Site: brandenburg
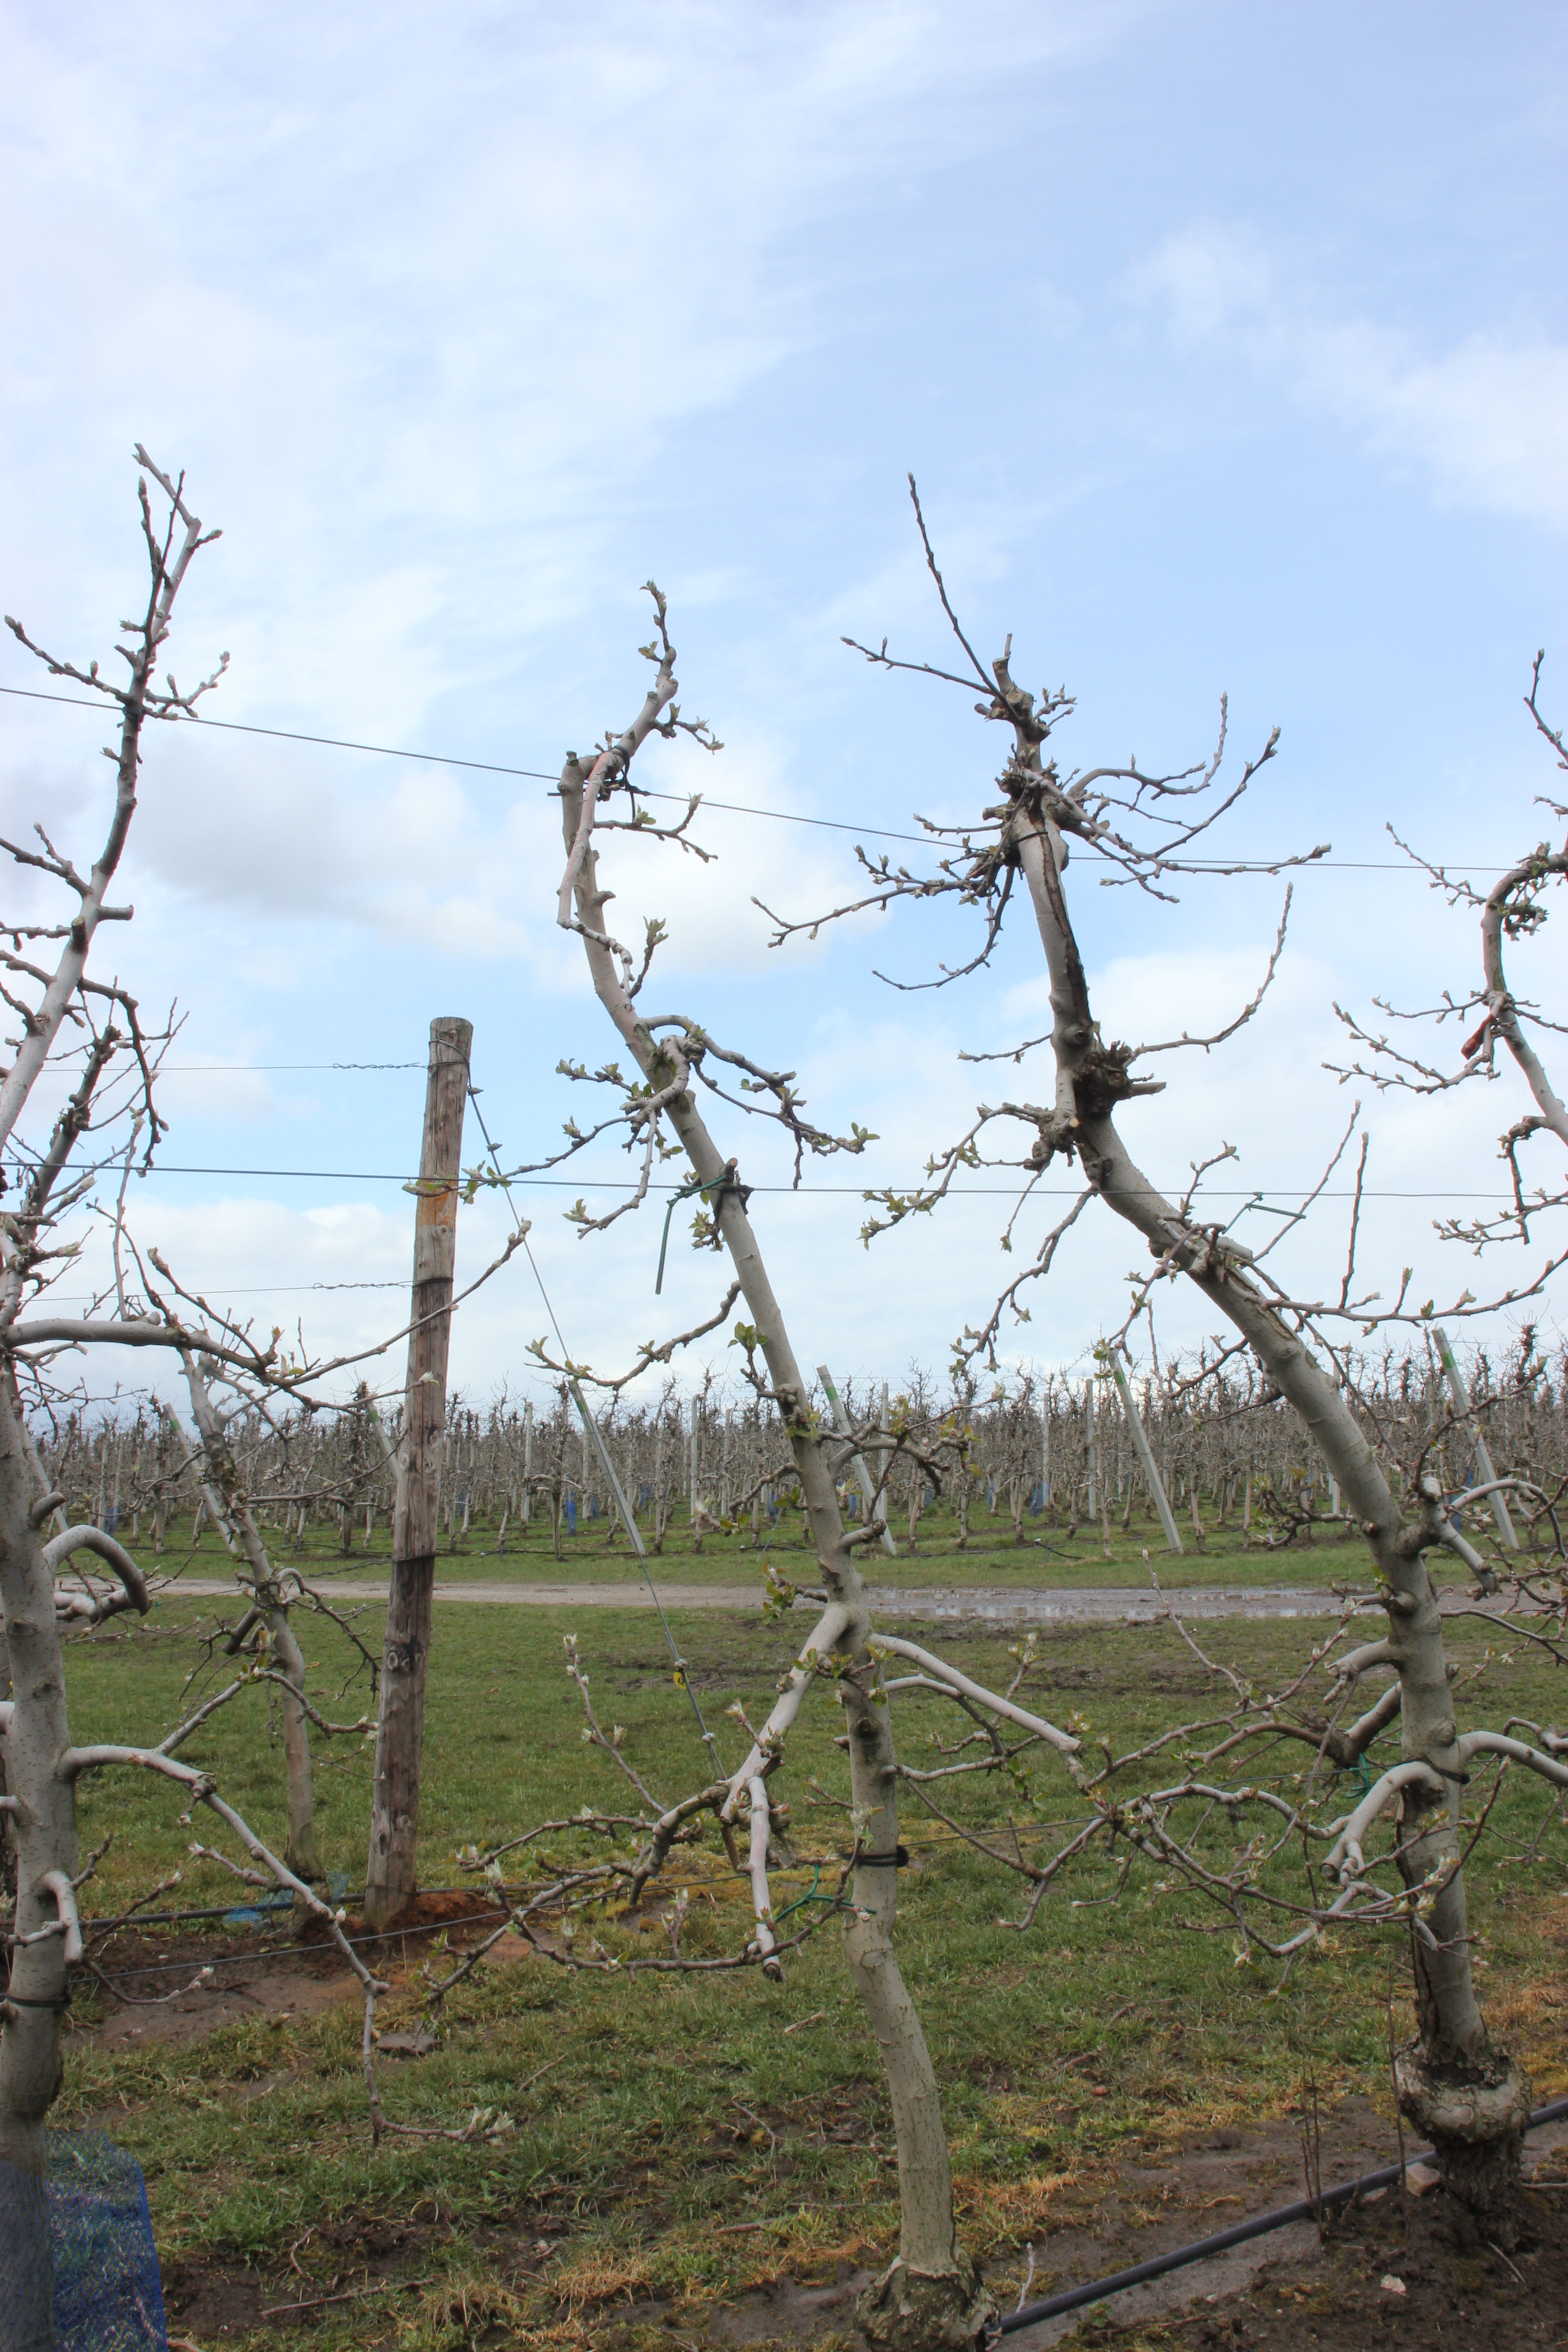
Growth stage (BBCH 55): Inflorescence emergence